Tour of the Mongoose

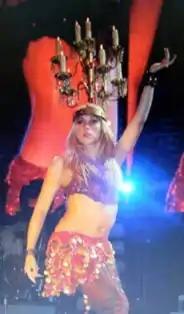
Shakira performing the closing number "Whenever, Wherever"in Rotterdam.

The show sparked some controversy due to a perceived anti-war message in a video played prior to the performance of "Octavo Día", displaying war footage and later revealing the Grim Reaper to be a puppeteer. Shakira defended the video, stating,